2012 Malaysian Grand Prix

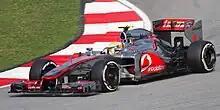
Lewis Hamilton topped both Friday practice sessions.

Lewis Hamilton was the fastest driver in the first practice session, ahead of Sebastian Vettel and Nico Rosberg. Romain Grosjean finished the session fifth-fastest despite his car becoming stuck in seventh gear. Jenson Button was ninth overall, but was forced to end his session early after the team discovered an oil leak. Ferrari's difficult start to the season continued with Felipe Massa and Fernando Alonso finishing thirteenth and fifteenth respectively, while HRT encountered further difficulties, with Narain Karthikeyan's car crippled by transmission problems; both Karthikeyan and de la Rosa finished the session seven seconds slower than Hamilton.